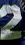
Number: 2